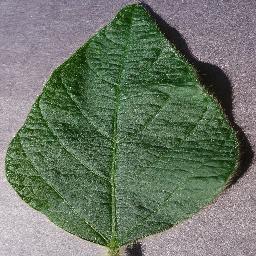
Label: Soybean___healthy